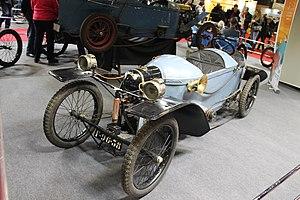
Bédélia BD2 1913 - Rétromobile 2019
Bédélia est une société d'automobiles française, créée par Robert Bourdeau et Henri Devaux, ayant essentiellement produit des cyclecars.